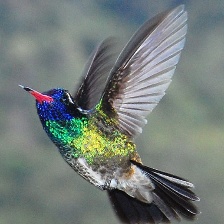
Species: WHITE EARED HUMMINGBIRD
Scientific name: BASILINNA LEUCOTIS
ImageNet parent category: hummingbird